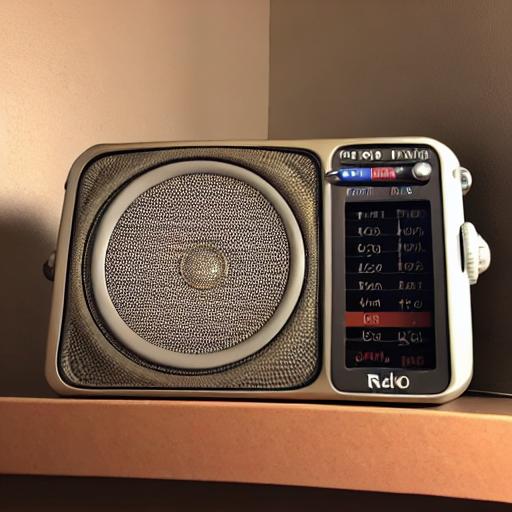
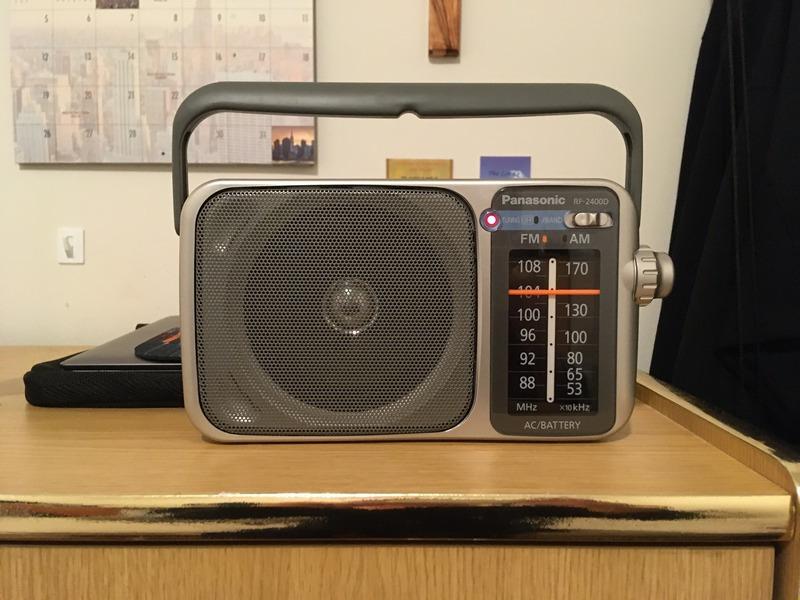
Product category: radio
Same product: no